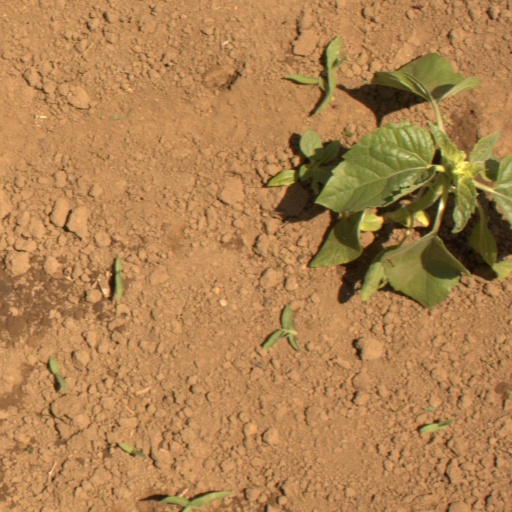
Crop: Jerusalem artichoke